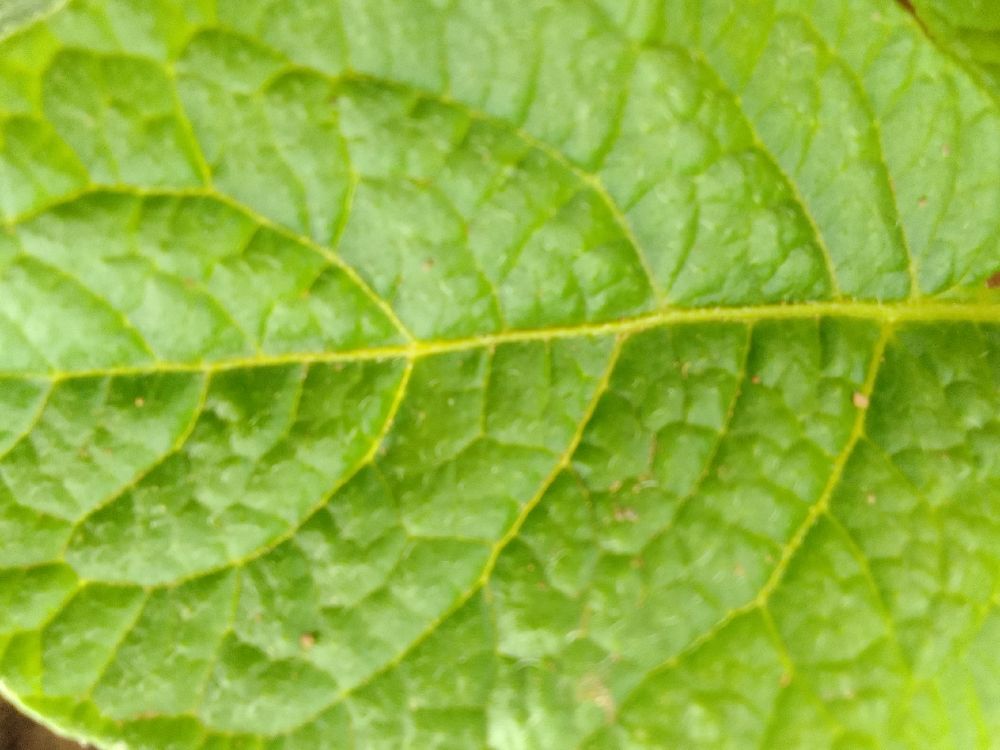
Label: Healthy